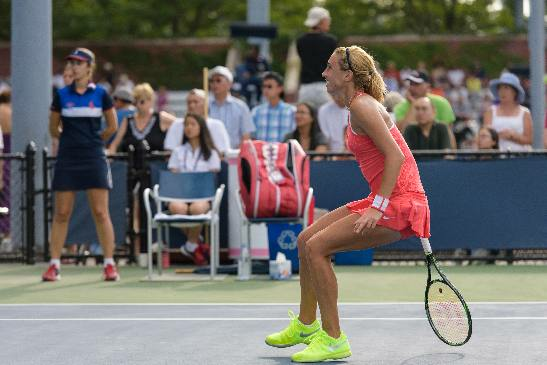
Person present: Yes